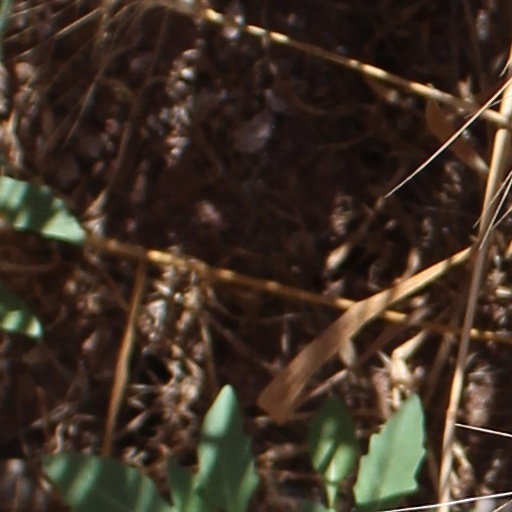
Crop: wheat